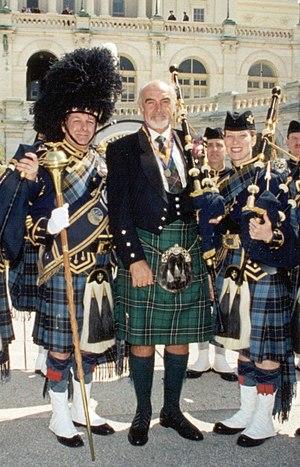
Le clan Maclean est un clan écossais des Highlands. Il s’agit d’un des plus anciens clans de cette région, et il a d’importants territoires en Argyll dans les Hébrides intérieures. Plusieurs des premiers membres du clan sont devenus célèbres pour leur courage et leur force au combat. Ils sont impliqués dans diverse querelles avec les clans voisins comme les Mackinnon, les Cameron, les MacDonald et les Campbell. Ils prennent part à toutes les révoltes jacobites.
Le costume traditionnel écossais est caractérisé par l'utilisation de motifs de tartan sous diverses formes. Il tient une place importante dans la culture de l'Écosse, qu'il symbolise largement à travers le monde, principalement par le biais du kilt.
Le Tartan Day célèbre les liens historiques et actuels qui existent entre l'Écosse et les descendants d'immigrés écossais en Amérique du Nord et dans certains pays du Commonwealth.
Sir Thomas Sean Connery /ˈʃɔːn ˈkɒnəɹi/, né le 25 août 1930 à Édimbourg en Écosse, est un acteur et producteur britannique.
Le kilt est un habit traditionnel porté par les hommes des Highlands, les Hautes Terres d’Écosse, comme d'autres porteraient un pantalon. Le kilt est généralement une jupe portefeuille plissée faite de pure laine aux motifs colorés d'un « tartan », terme dont l'équivalent en gaélique écossais est le mot breacan qui signifie « tacheté ».